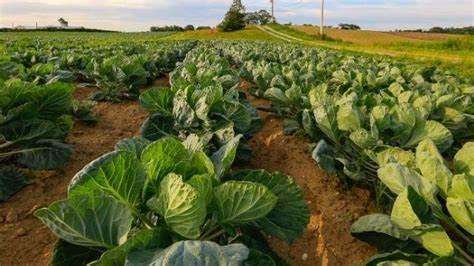
Shamba kubwa iliopandwa mimea ya kabichi iliopangwa katika mistari mirefu ikiwa na majani mabichi na yenye afya. Kwa umbali kuna kilima kidogo chenye miti na njia iliopanda juu.